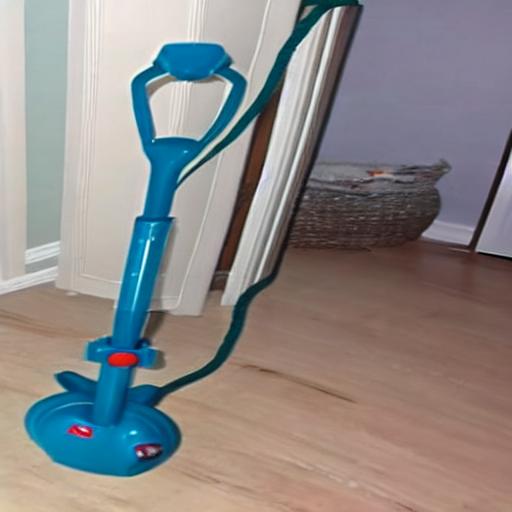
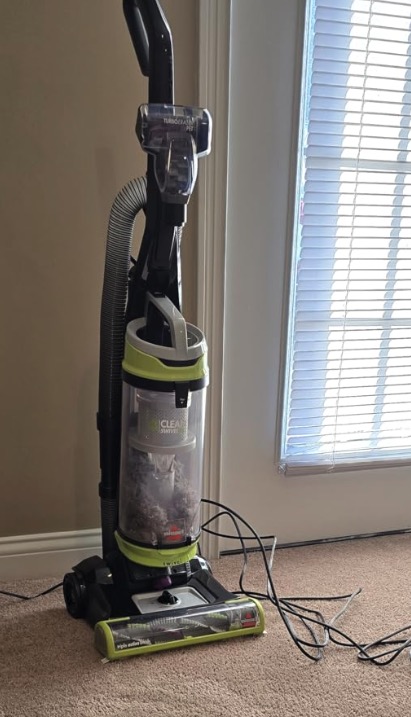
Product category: items_vacuum
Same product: no